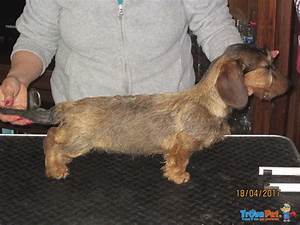
Label: dog